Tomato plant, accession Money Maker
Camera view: bottom (45 deg); turntable rotation: 180 degrees
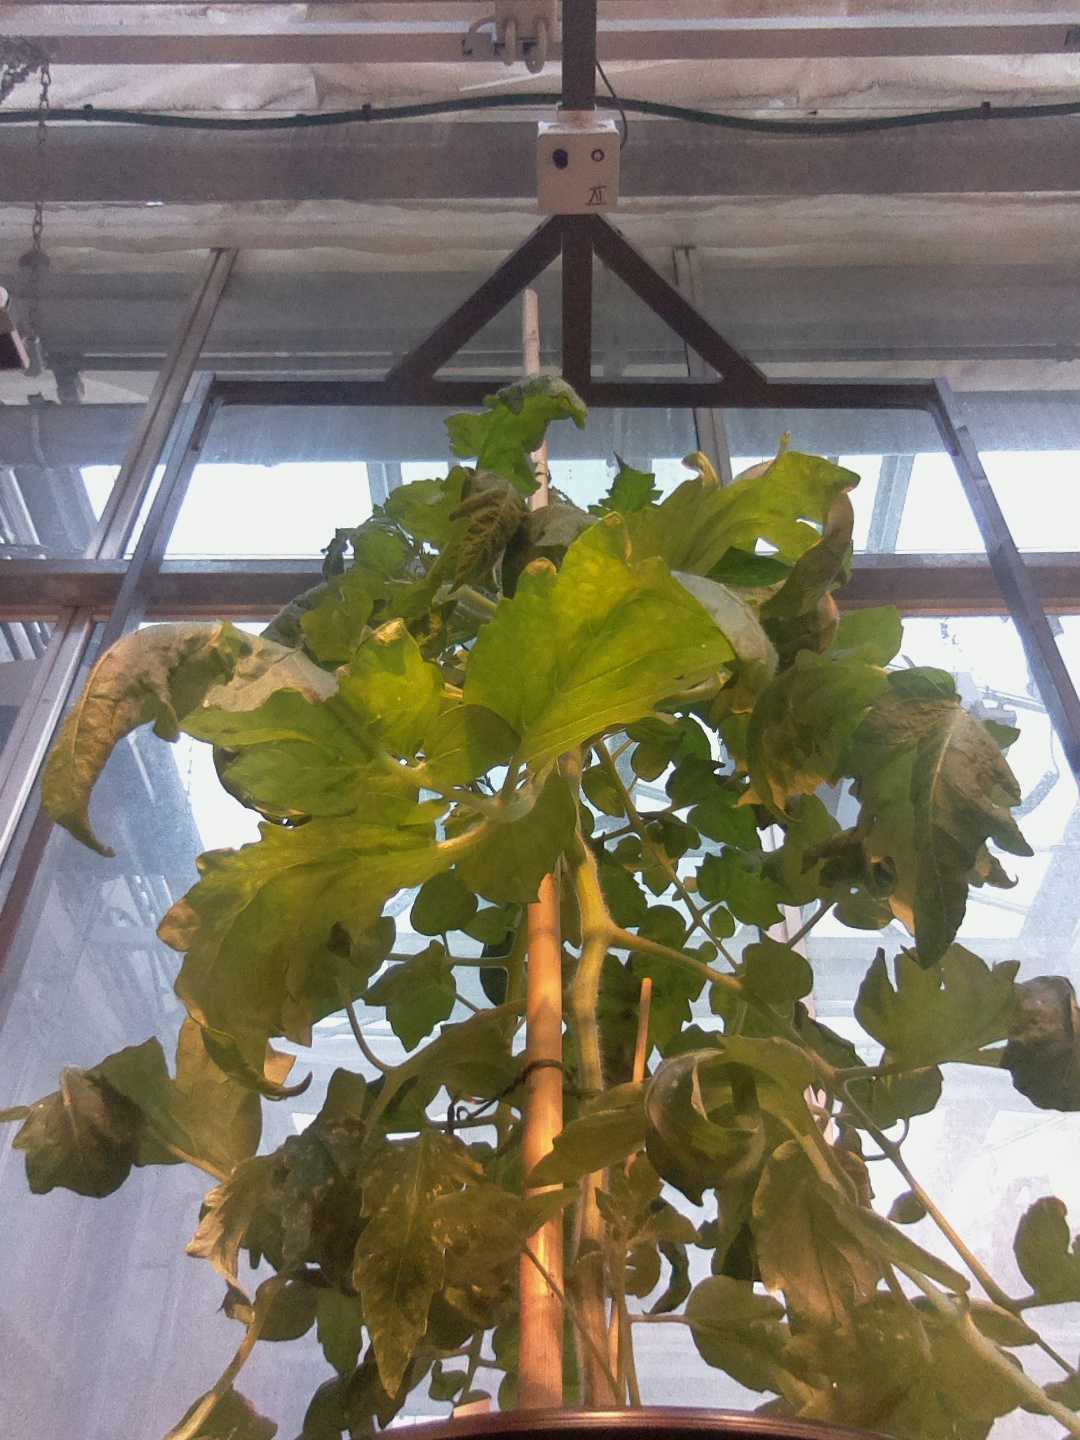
BBCH growth stage 65: Full flowering, 50%-60% of flowers open, first petals falling